History of Botafogo FR

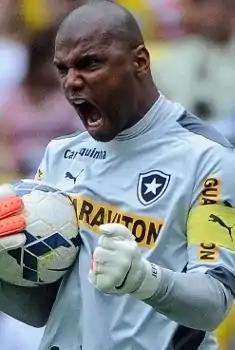
With 459 games for Botafogo, Jefferson is the third who most played with the team's jersey.

The year after one of the most important titles in its history, Botafogo repeated its triumph in the State Championship. The final against Vasco was marked by controversy and featured players such as Valdeir, Carlos Alberto Dias, Carlos Alberto Santos, and Djair.